Ulric Dahlgren

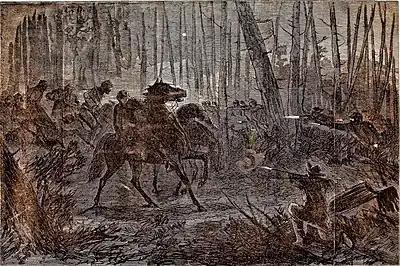
Ambuscade and death of Colonel Dahlgren from Harper's Weekly

After recovering from his injury, Dahlgren met Brig. Gen. Hugh Judson Kilpatrick on February 23, 1864, at a party and was invited to participate in an operation to attack Richmond, Virginia; rescue Union prisoners from Belle Isle and damage Confederate infrastructure. The operation is also known as the Battle of Walkerton.